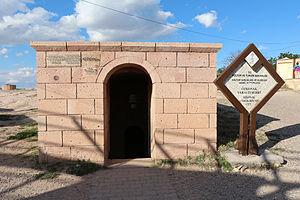
Entrée de la cité souterraine de Özkonak, Turquie